2011 HTC–Highroad season

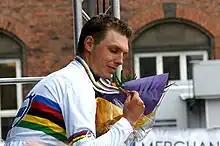
A man in his late twenties wearing a mostly white cycling jersey with rainbow stripes across the midsection and biceps. He has a medal hung around his neck, and clutches it with his right hand. In the other hand is a bouquet of flowers.

Despite losing defending champion André Greipel to in the offseason, they came to the Tour Down Under expecting to contend for overall victory. Sprinters Cavendish, Eisel, Goss, Roulston, and Renshaw were all part of the squad, though no leader was chosen ahead of time. Goss won the field sprint finish to the first stage, finishing just ahead of Greipel in second. He stated after the stage that the plan was for him to lead Cavendish out and win if able, or for Cavendish to come around him and open up a time gap if "he" were able. Cavendish was 62nd on the day. Numerous crashes in stage 2 thinned the number of riders present to try for the stage win. Goss and Cavendish both fell, though they were credited with the same finishing time as the leading group since the crashes took place within of the finish line. Cavendish required several stitches after the stage. Time bonuses involving Goss, stage 2 winner Ben Swift, and Robbie McEwen meant all had the same time going into stage 3, but McEwen got the ochre jersey. Goss got a time bonus the next day, for third, and retook the race lead. Stage 4 featured a surprise, as the peloton ceded 24 seconds at the finish to a breakaway group including 's Cameron Meyer, who became the new race leader. While Goss took bonus seconds in both stage 5 and stage 6, it was not enough, as he came up two seconds short of Meyer in the final overall classification. Goss was second overall, and winner of the points classification.